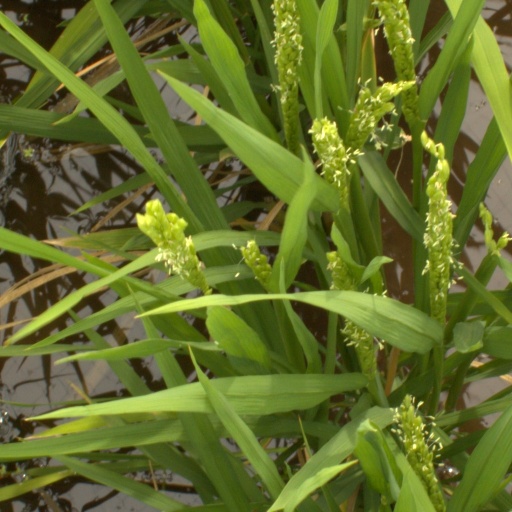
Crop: rice